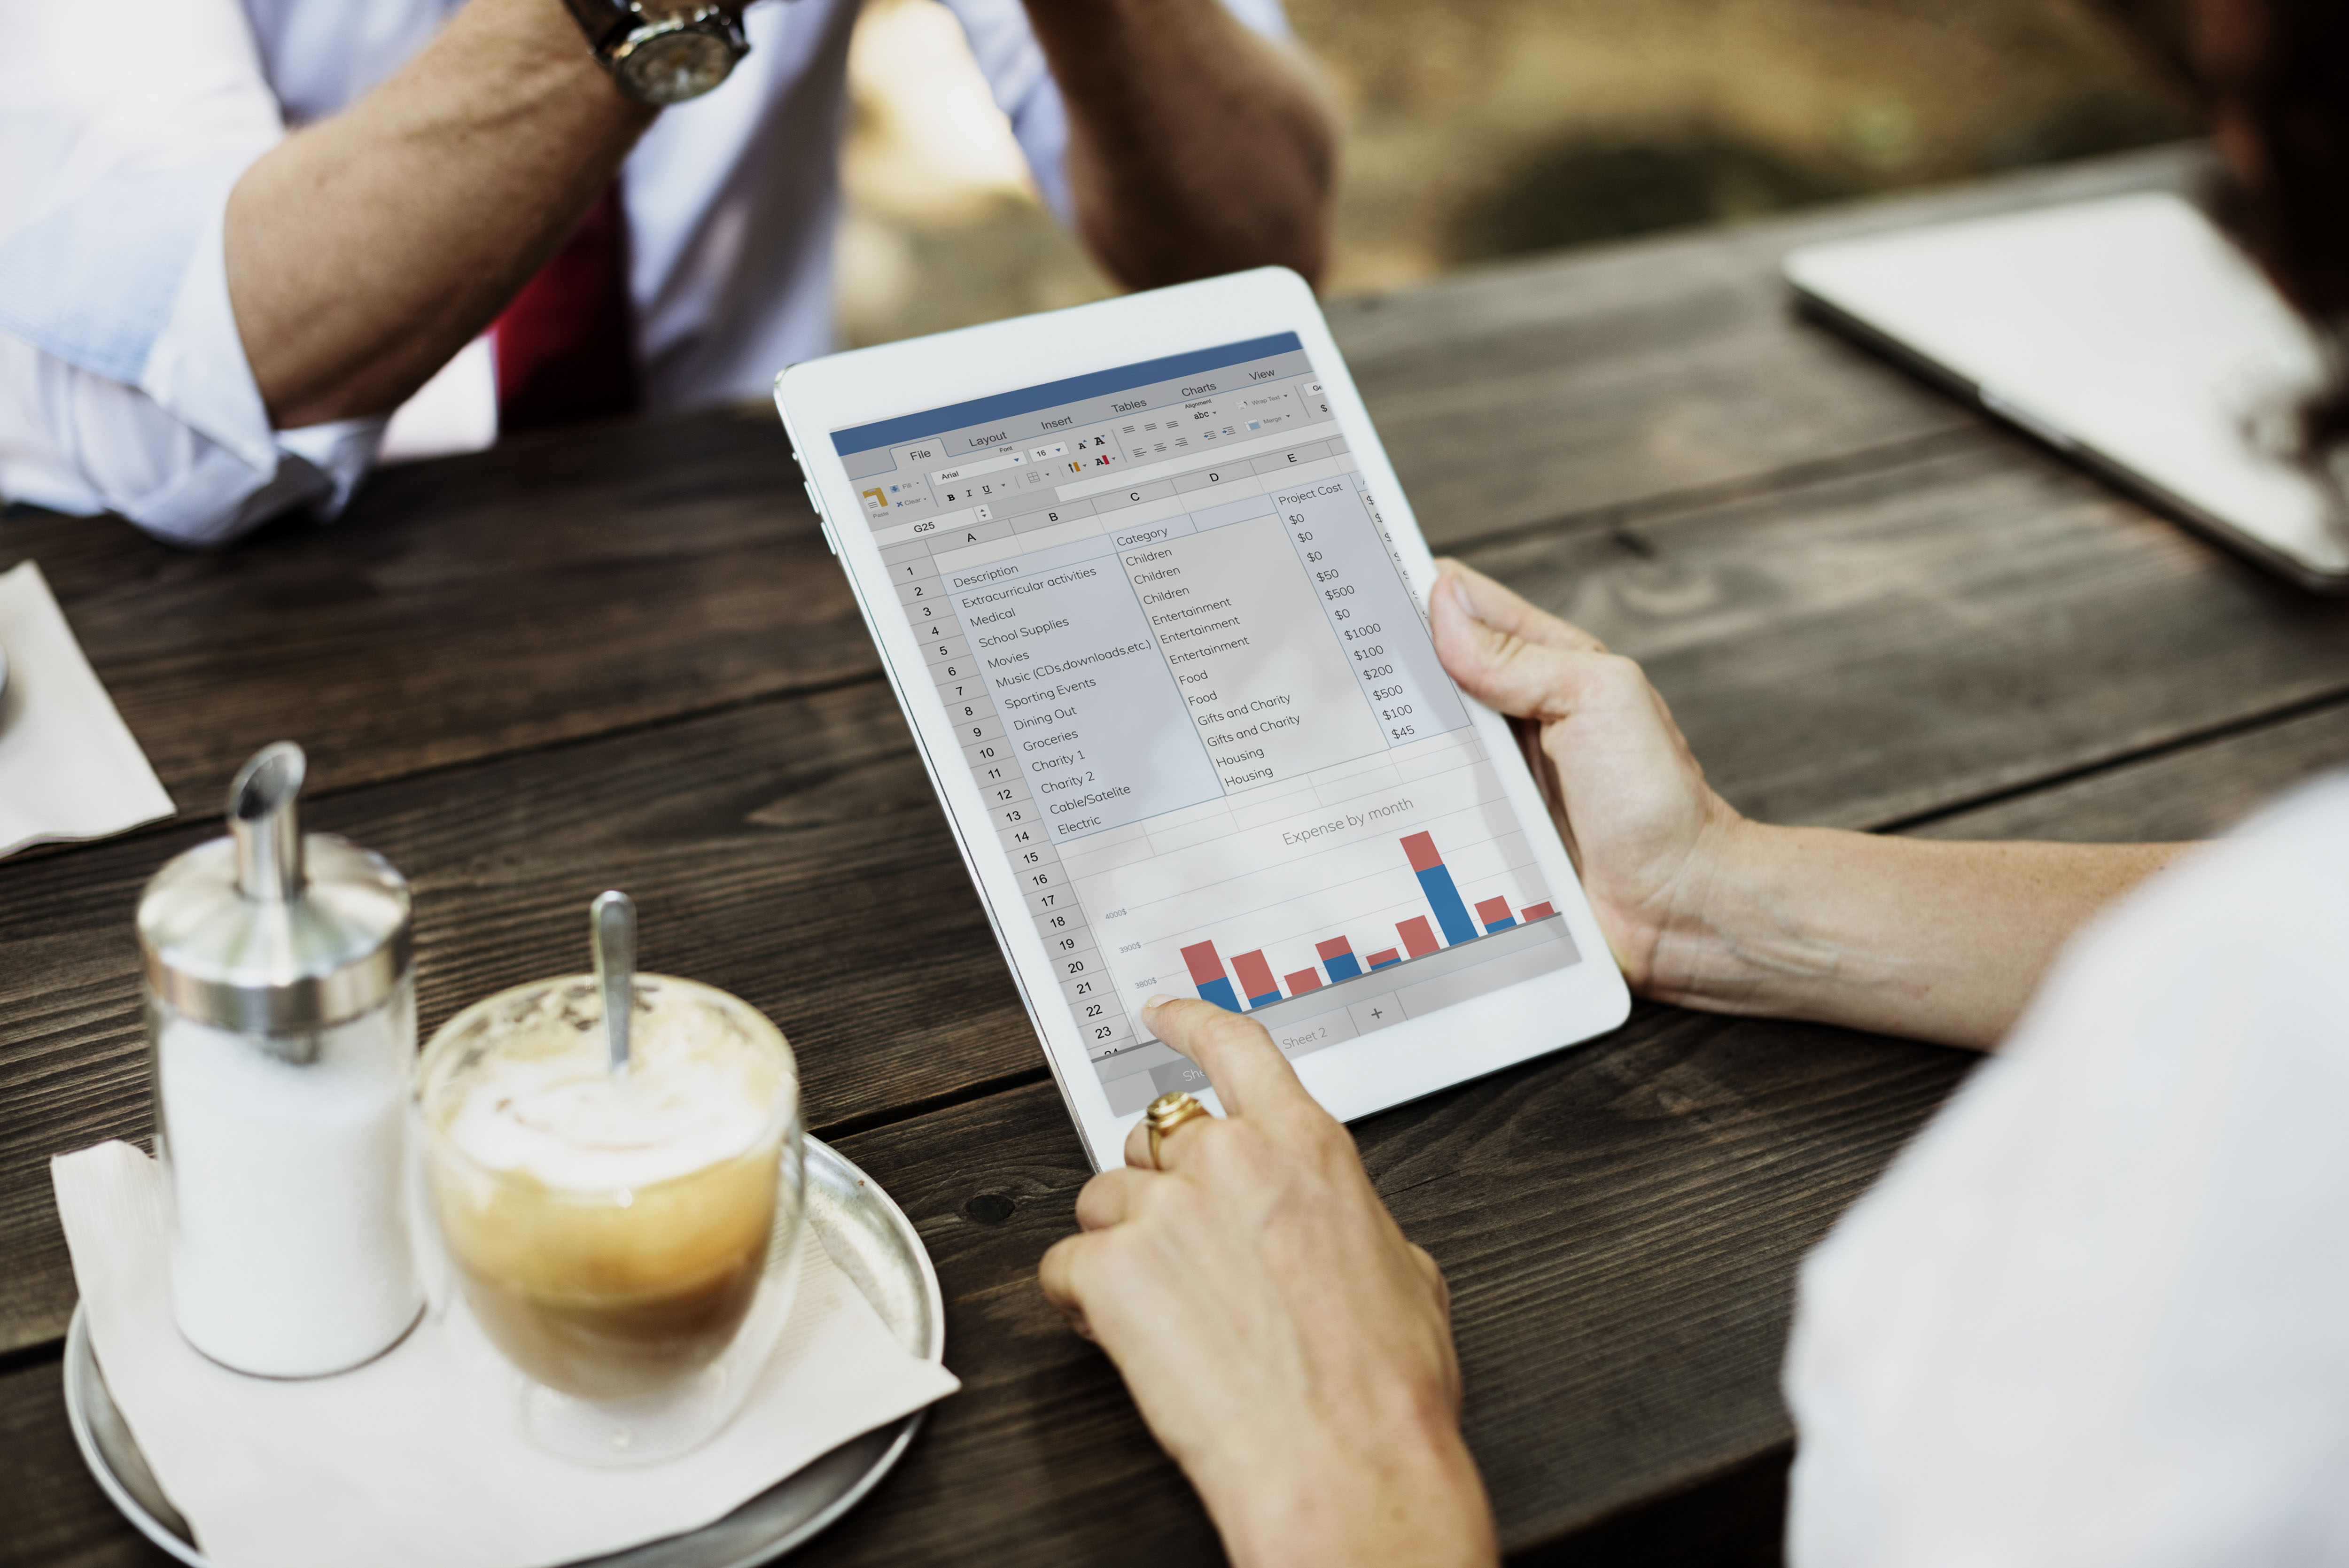
agreement, beverage, brainstorming, business, business people, cafe, coffee, coffee shop, connection, corporate, cup, deal, drinks, friends, friendship, internet, laptop, meeting, networking, online, planning, table, tablet, talking, technology, togetherness, working, drink